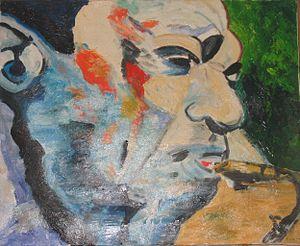
peinture de jjb91 de john coltrane 2009